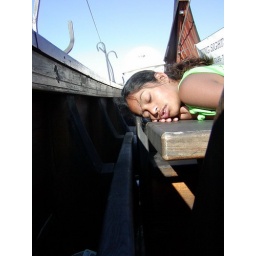
That little girl felt asleep in a boat during sightseeing Tallin, Estonia